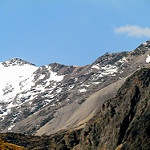
Label: mountain